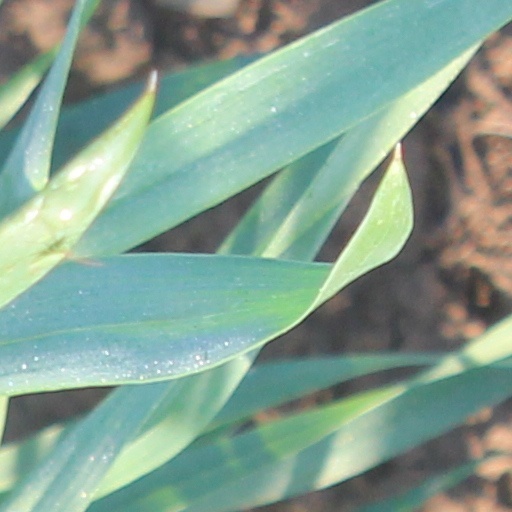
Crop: wheat